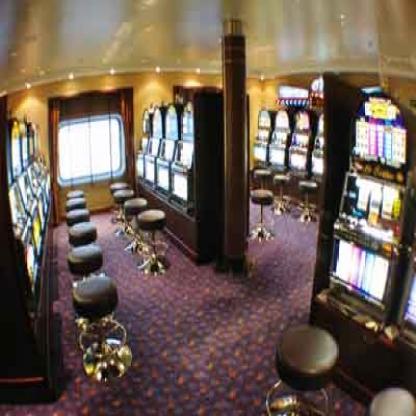
Scene: Indoor